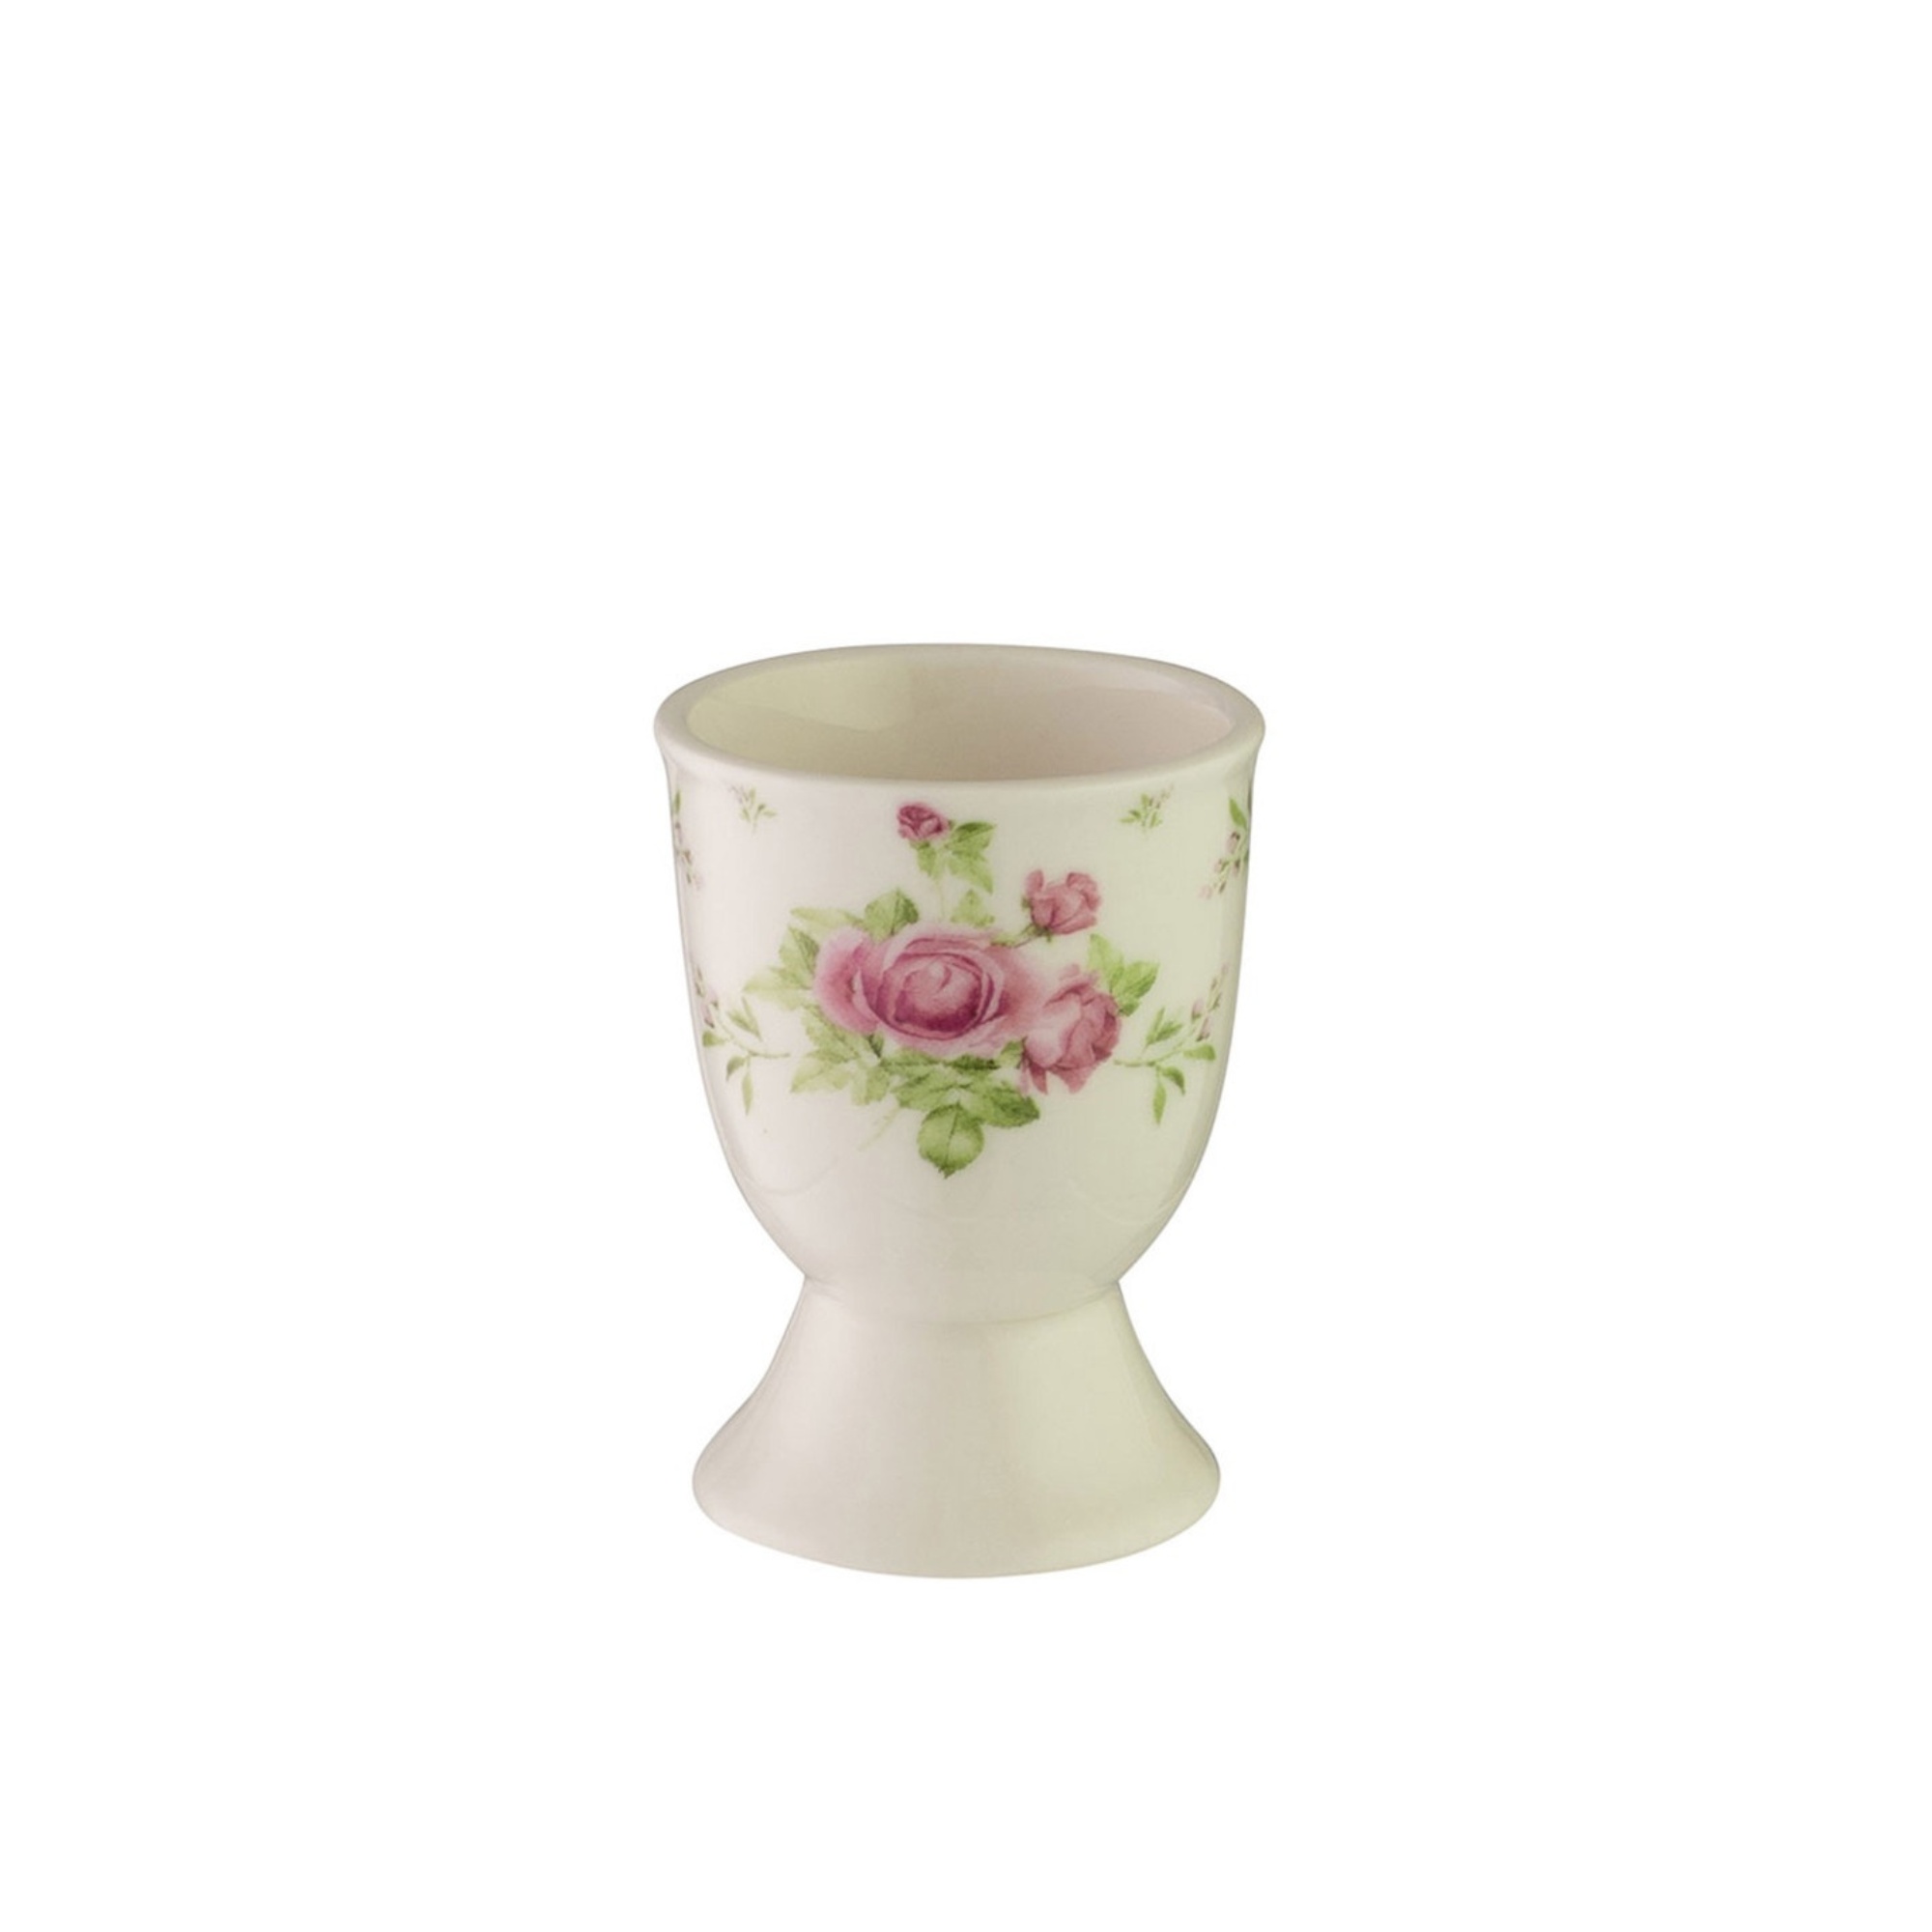
Egg Cup - Rose White
An eggcup takes something as mundane as a soft-boiled egg and elevates it to the centerpiece of a meal. They’re, almost by definition, a luxury, since you don’t need one to eat an egg. But to own and use an eggcup is to be the kind of person who could, Imagine leisurely enjoy a soft-boiled egg for breakfast under the Summer sun, or host elaborate brunches at the drop of a hat. After all, boiled eggs are easy to make, and handsome eggcups in different Patterns and Colours that once you start eating your eggs out of a cup, I promise you’ll never want to go back to the way things were before.
Brand: Avanti
Category: Home & Garden > Kitchen & Dining > Tableware > Serveware > Egg Cups